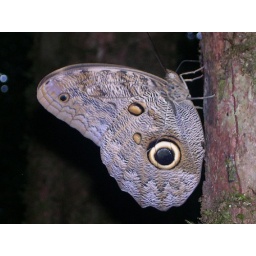
A butterfly with built - in bird scaring eyes.